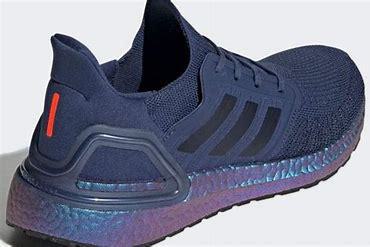
Brand: Adidas
Model: Ultraboost 22